Charles Bukowski

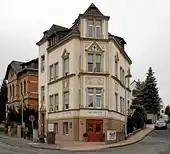
Bukowski's birthplace at Aktienstrasse, Andernach

Charles Bukowski was born Heinrich Karl Bukowski in Andernach, Prussia, Weimar Germany. His father was Heinrich (Henry) Bukowski, an American of German descent who had served in the U.S. army of occupation after World War I and had remained in Germany after his army service. His mother was Katharina (née Fett). His paternal grandfather, Leonard Bukowski, had moved to the United States from Imperial Germany in the 1880s. In Cleveland, Ohio, Leonard met Emilie Krause, an ethnic German, who had emigrated from Danzig (now Gdańsk, Poland). They married and settled in Pasadena, California, where Leonard worked as a successful carpenter. The couple had four children, including Heinrich (Henry), Charles Bukowski's father. His mother, Katharina Bukowski, was the daughter of Wilhelm Fett and Nannette Israel. The name "Israel" is widespread among Catholics in the Eifel region. Bukowski assumed his paternal ancestor had moved from Poland to Germany around 1780, as "Bukowski" is a Polish last name. As far back as Bukowski could trace, his whole family was German.